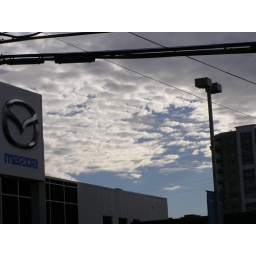
014. clouds over car lot bldng